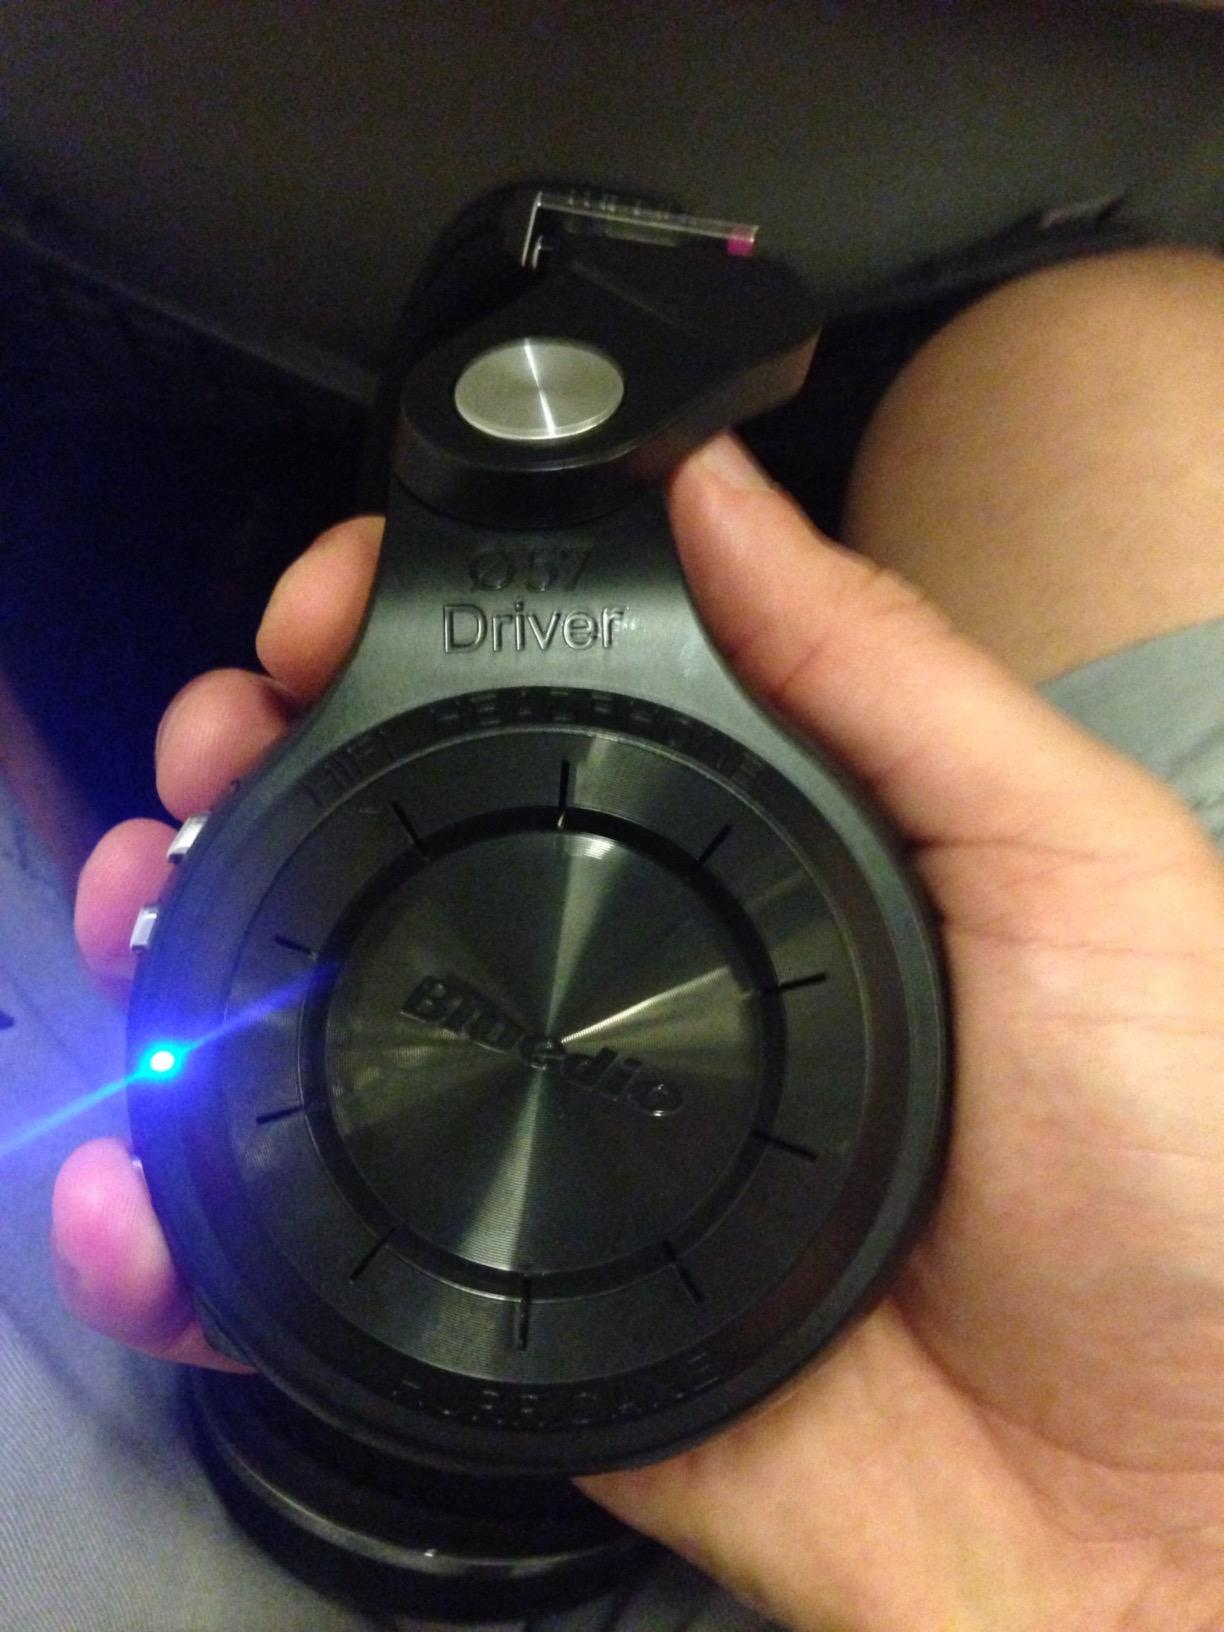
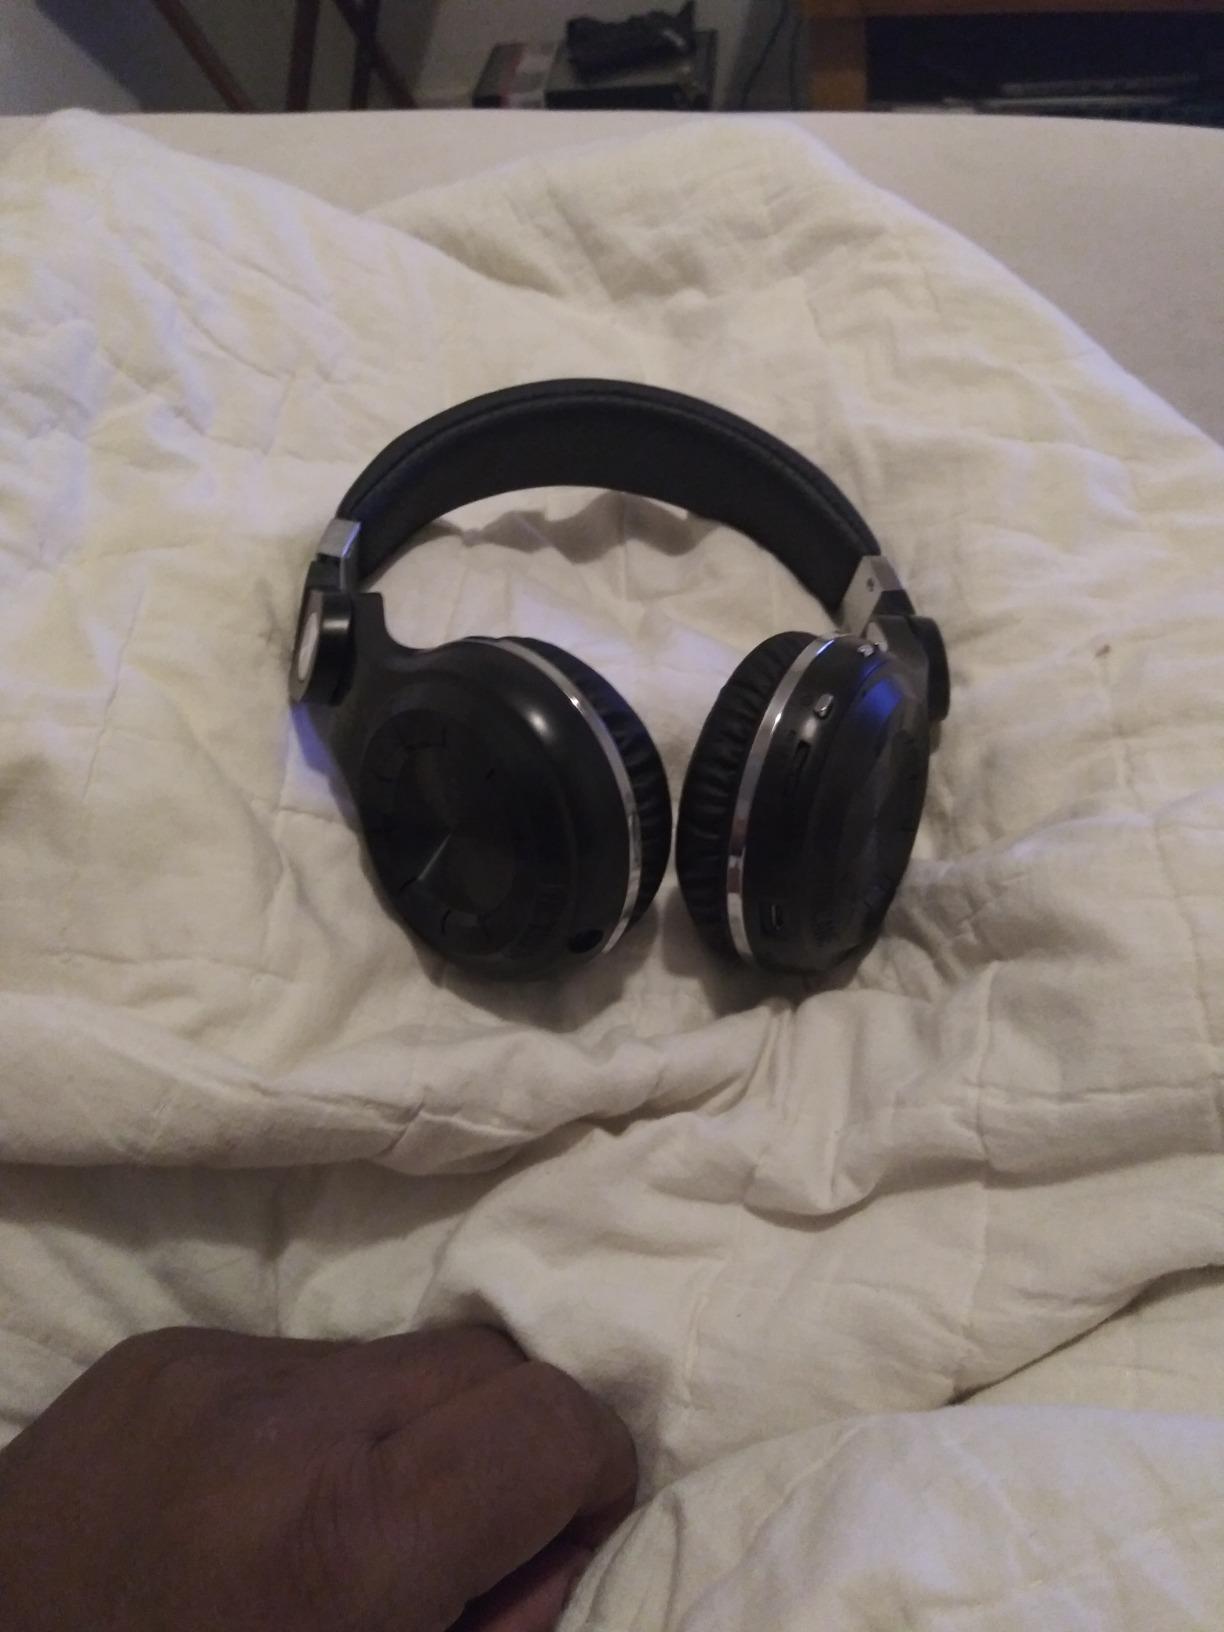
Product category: headphones
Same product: yes